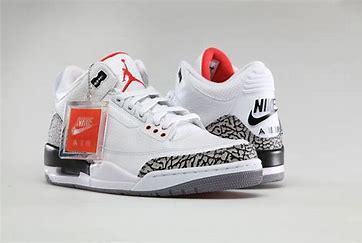
Brand: Nike
Model: Air 3